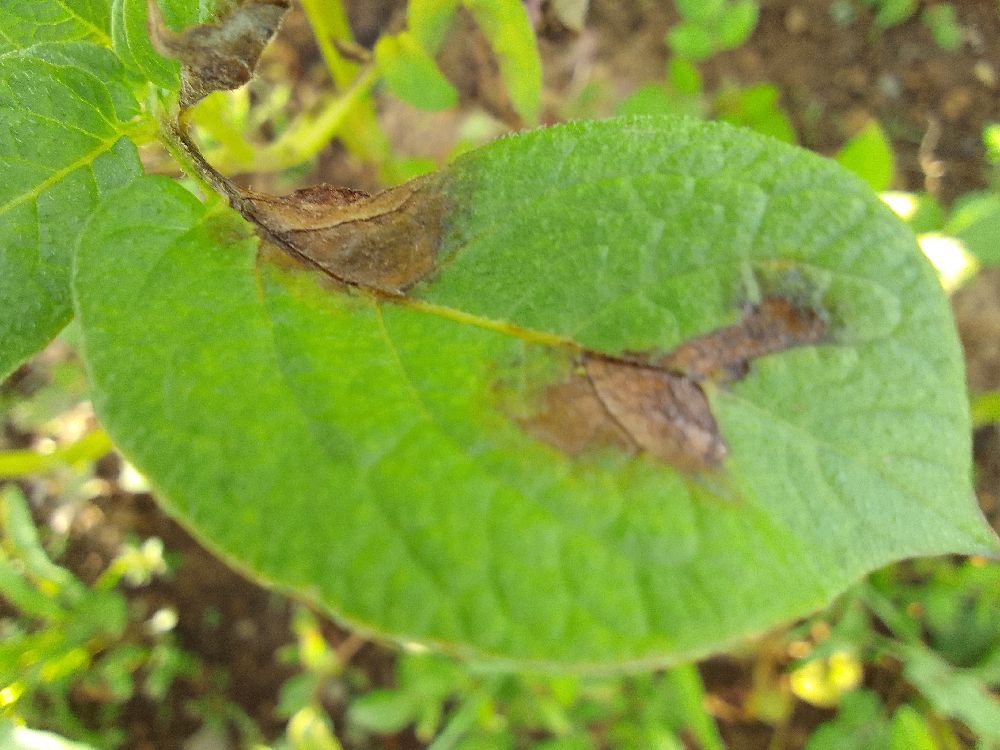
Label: Late blight